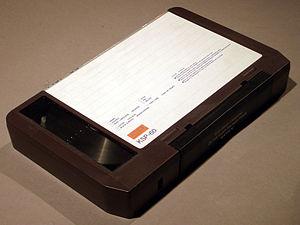
L'enregistrement vidéo est une technique permettant d'enregistrer un signal vidéo sur une bande magnétique, une carte mémoire ou un système direct-to-disk.
U-matic est l'un des premiers formats de cassette vidéo à avoir été commercialisé. Dévoilé par Sony en 1969 à l'état de prototype, il a été commercialisé à partir de 1971 puis a engendré deux dérivés : le BVU introduit en 1978 et le BVU Sp introduit en 1988. Ces dérivés avaient pour but d'améliorer la qualité de l'image par des enregistrements de fréquences plus élevées.
Voici une liste des inventions et des découvertes japonaises. Bien que les Japonais aient contribué dans un certain nombre de domaines, le pays joue surtout un rôle central dans la révolution numérique depuis les années 1970, avec de nombreuses technologies révolutionnaires et répandues dans les domaines de l'électronique et de la robotique introduites par les entreprises et les entrepreneurs japonais. La culture populaire japonaise, fortement façonnée par ses technologies électroniques, influence également considérablement la jeunesse occidentale.